Von Höpken

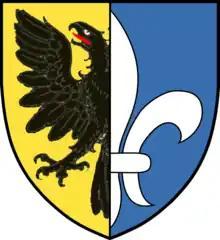
Original von Höpken coat of arms

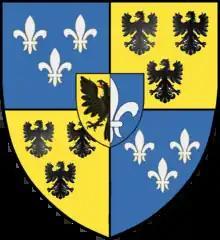
Baronet von Höpken coat of arms

Von Höpken is a family of Swedish nobility of English origin ("Hoepking"). It is matriculated into Swedish House of Nobility 1719 under number 1414. Daniel Niklas von Höpken was raised in the stand of Friherre, and